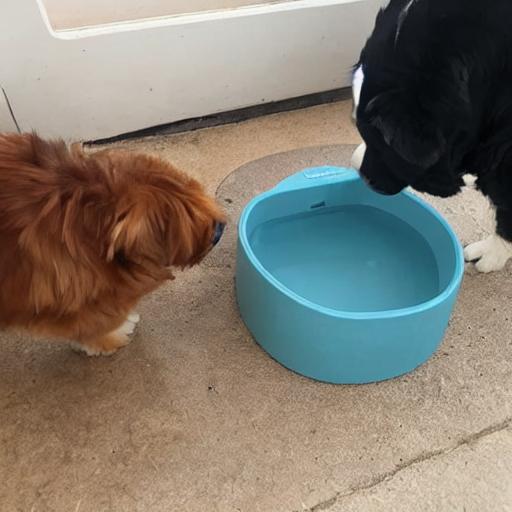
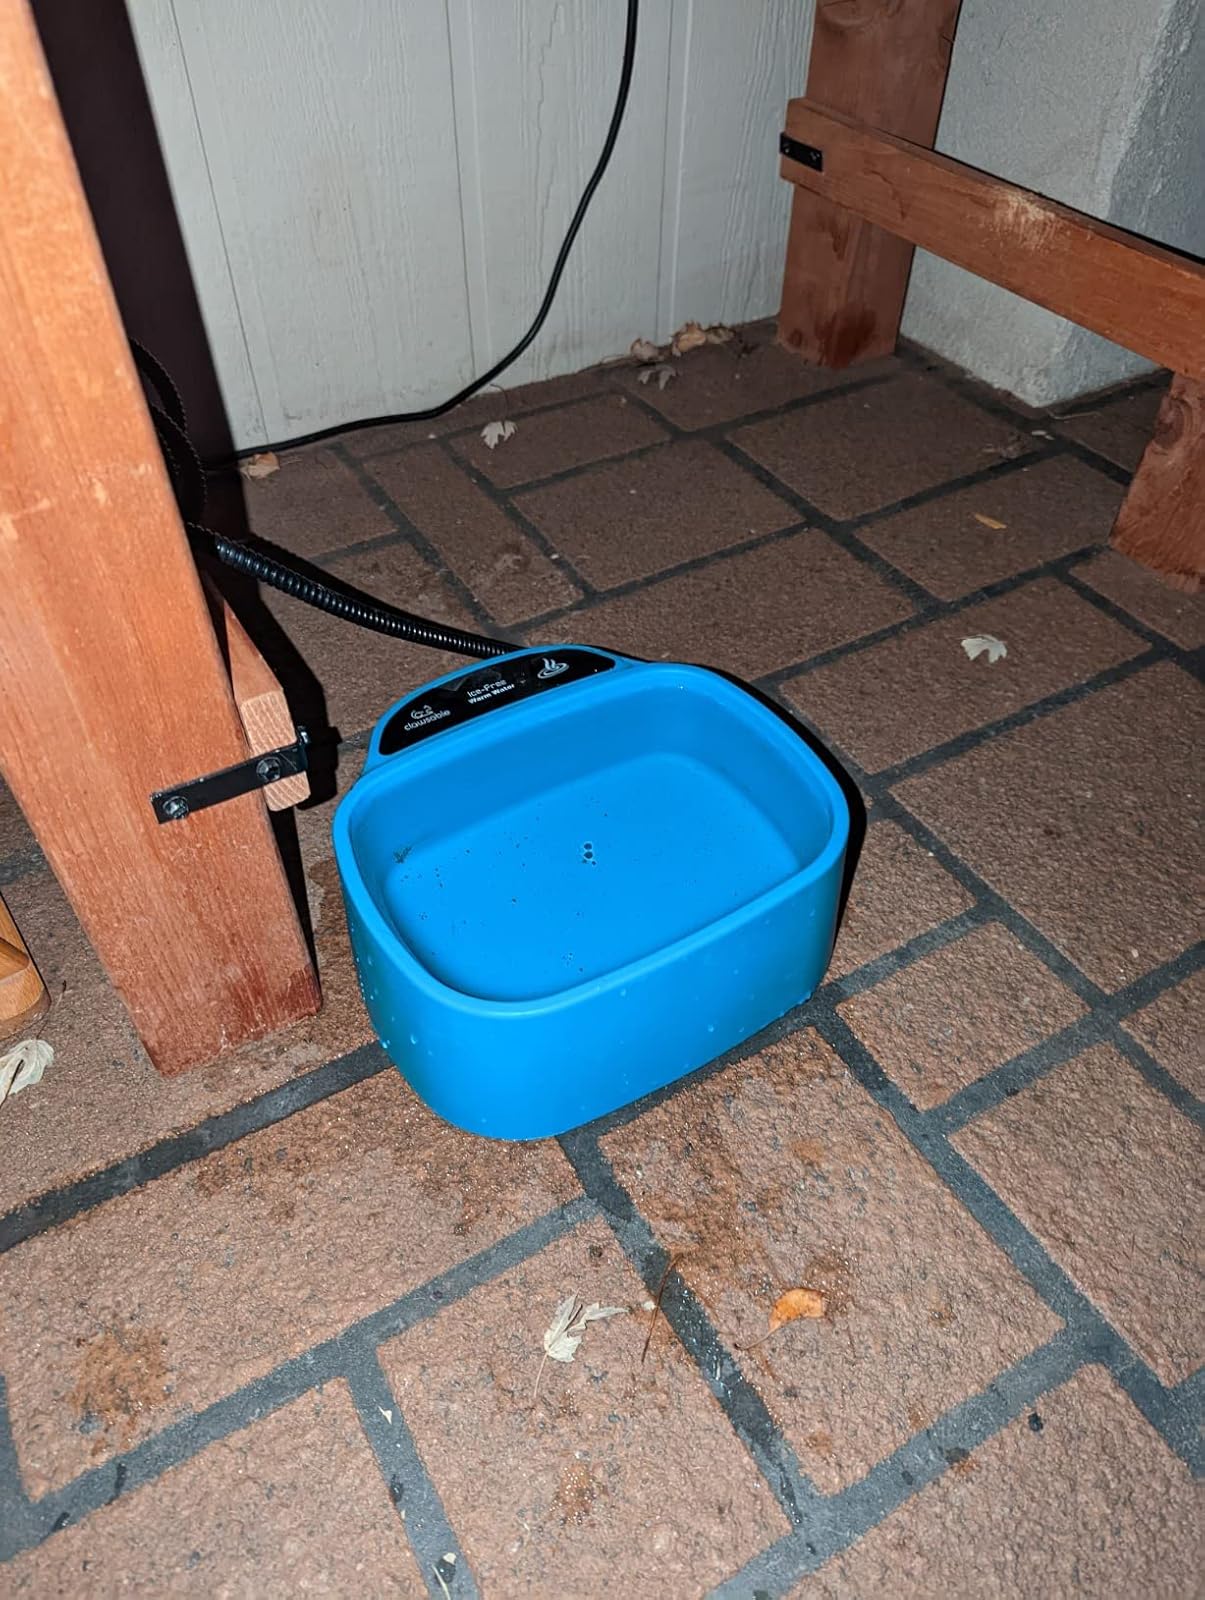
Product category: items_bowl
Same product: no